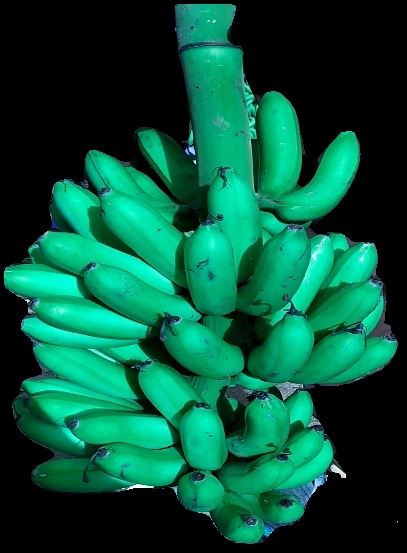
Variety: rasbale
Grade: grade1